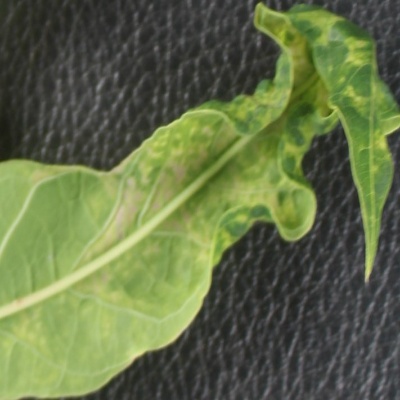
Crop: Cassava
Condition: mosaic